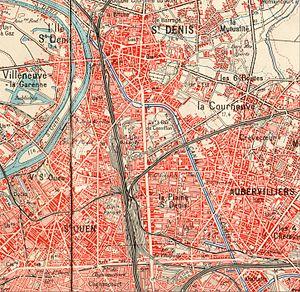
Le Chemin de fer industriel de la Plaine Saint-Denis et d'Aubervilliers ou CFI est un ancien ensemble privé de voies de desserte industrielle ferroviaire dans le quartier de La Plaine Saint-Denis, à Saint-Denis et Aubervilliers, en Seine-Saint-Denis.
La Plaine Saint-Denis est un quartier de la Seine-Saint-Denis partagé entre trois communes : Saint-Denis, Aubervilliers, et Saint-Ouen-sur-Seine.
Saint-Ouen-sur-Seine est une commune française située sur la rive droite de la Seine dans le département de la Seine-Saint-Denis, en région Île-de-France.